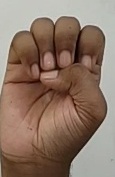
ASL sign: E